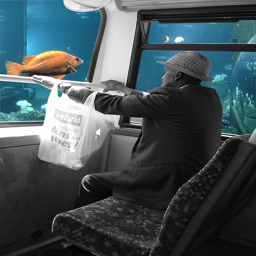
A man sitting in a bus seat looking at fish throughout the window.
A man sitting on a seat looking into a large aquarium
A man in a bus seat looks out the window onto an aquarium.
A man sits with a bag, looking at a fish through a window.
A man holding a bag observing the fish.